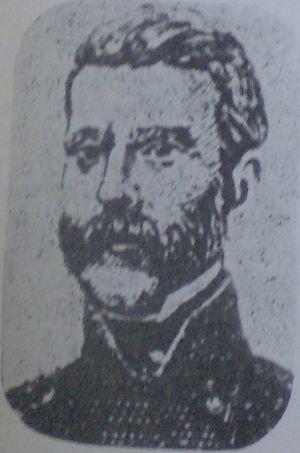
Tout au long d’une grande partie du XIXᵉ siècle, l’Argentine fut le théâtre d’une série de guerres civiles, à l’issue desquelles fut finalement établie la forme de gouvernement qui régit ce pays encore aujourd’hui.